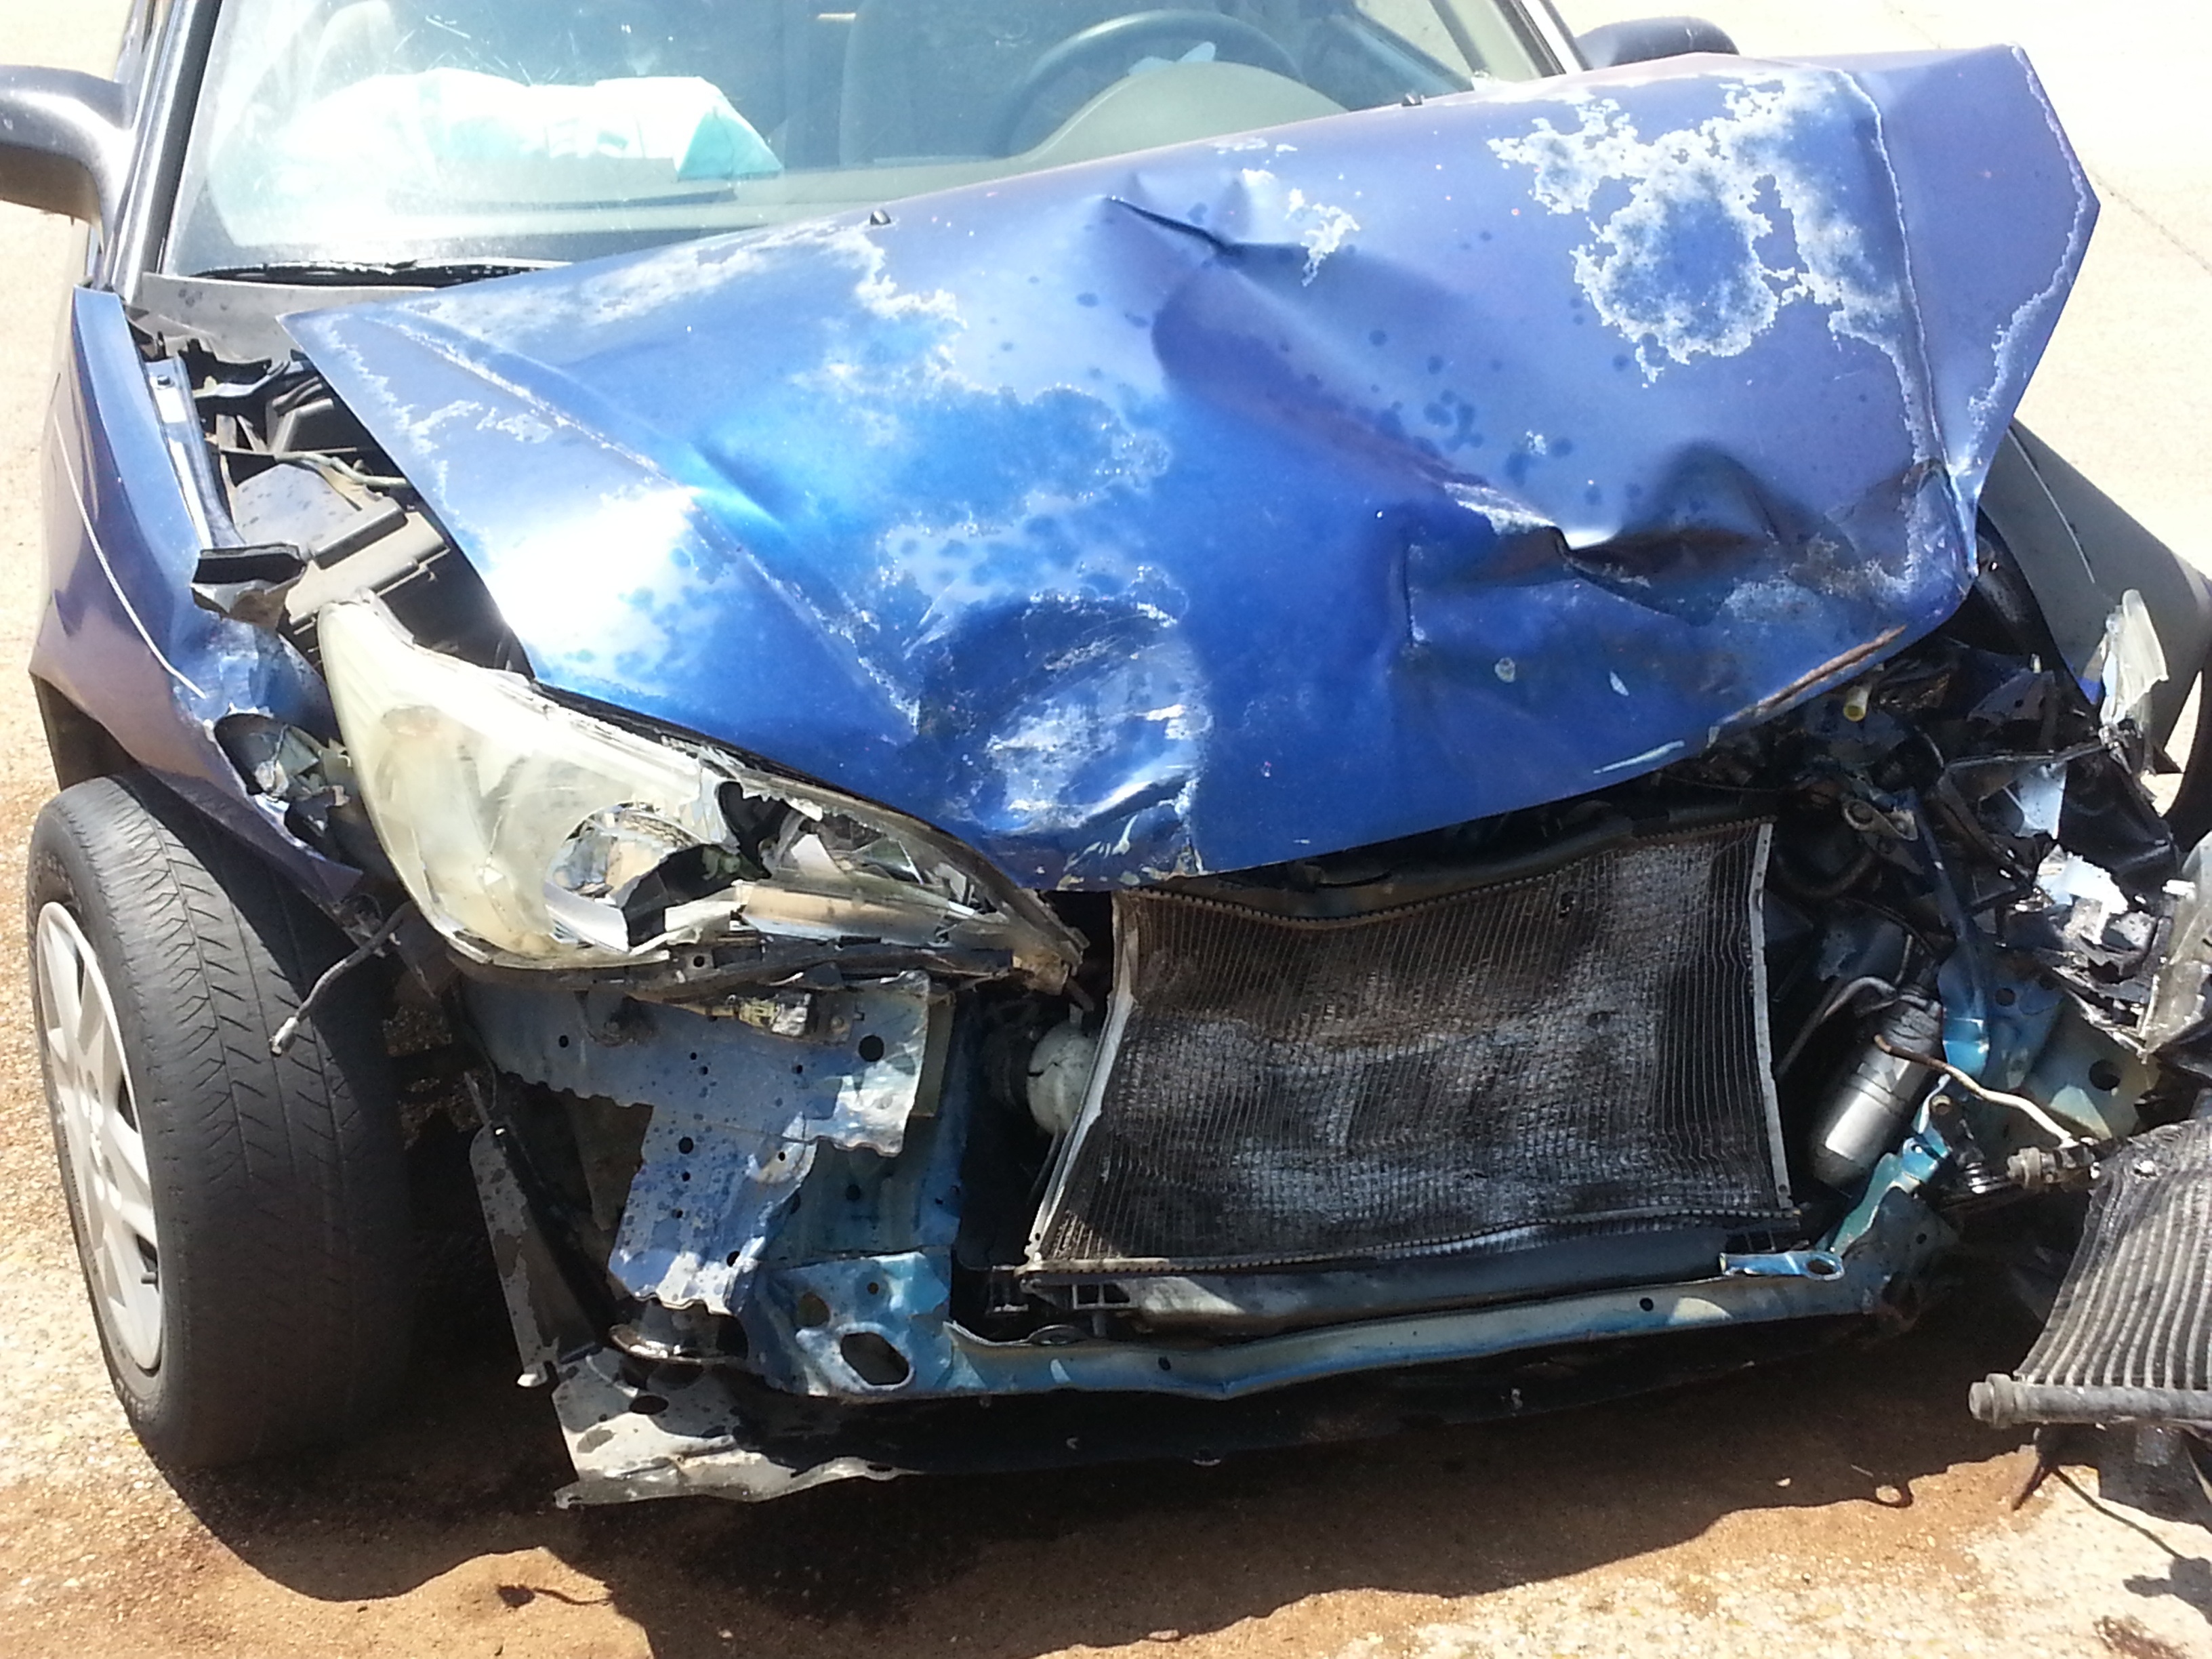
traffic, car, wheel, automobile, window, vehicle, crash, sports car, bumper, supercar, accident, wreck, damage, emergency, car accident, smash, land vehicle, automobile make, automotive exterior